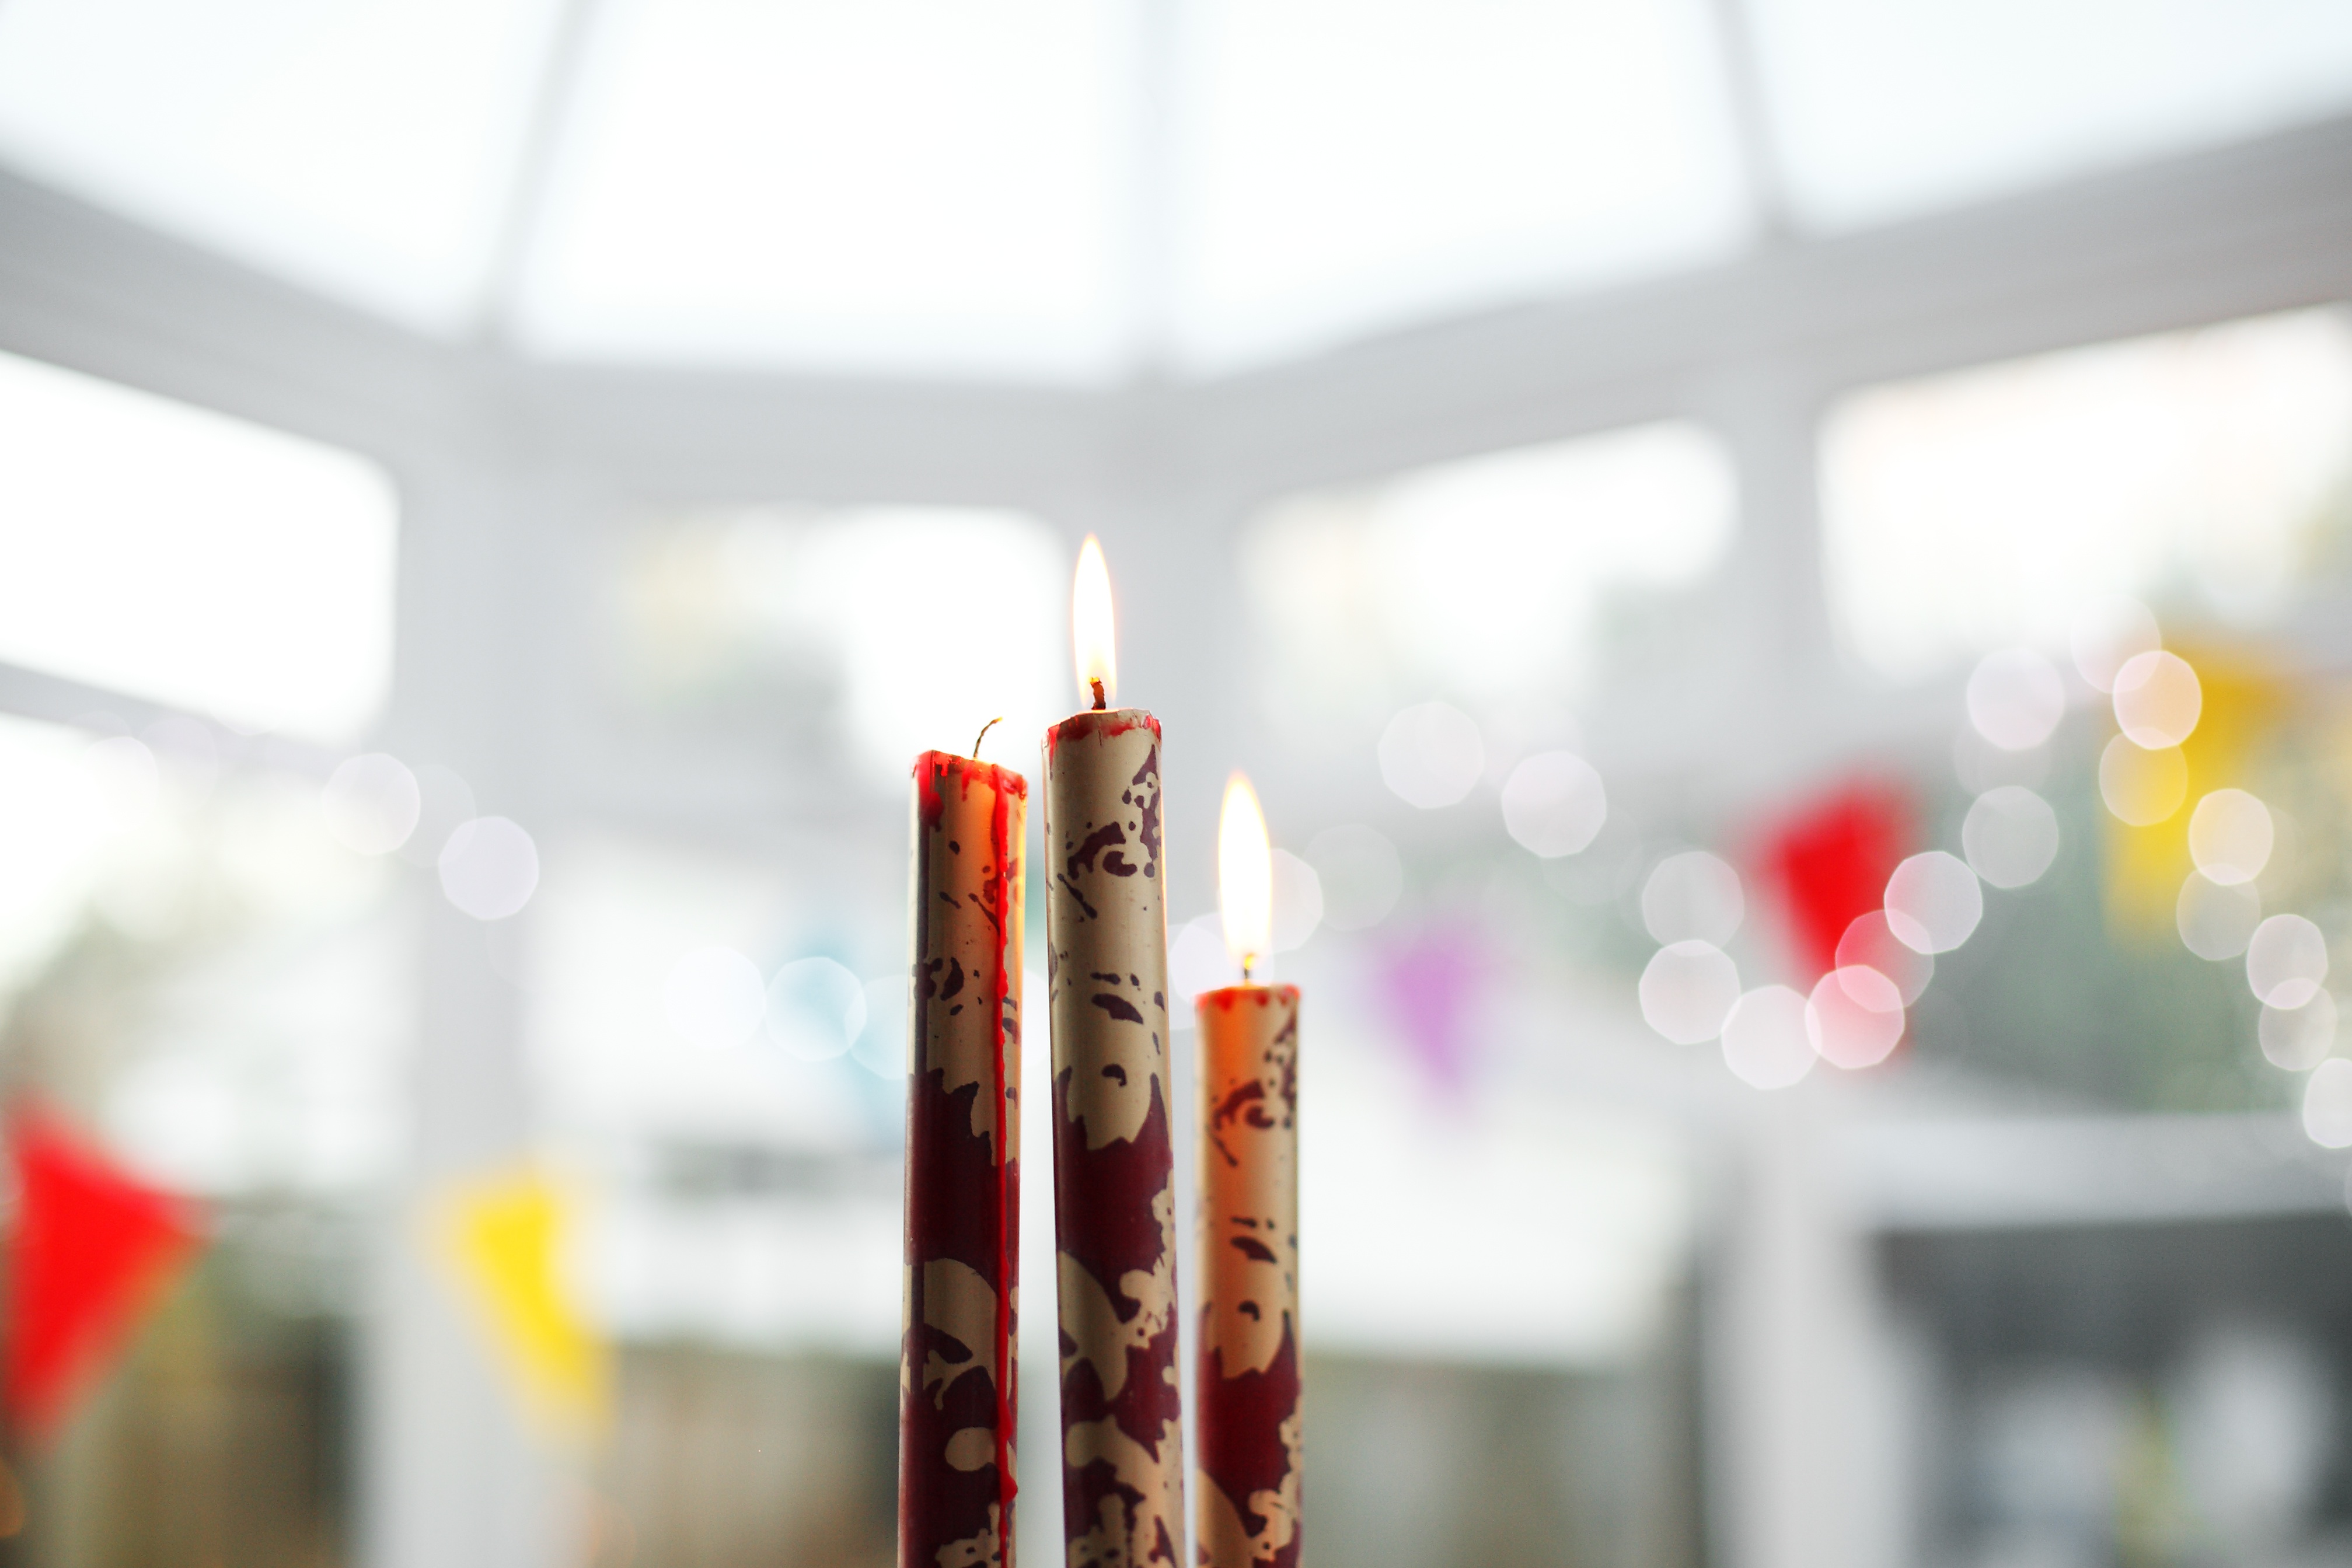
light, lighting, candles, hope, candlelight, lit